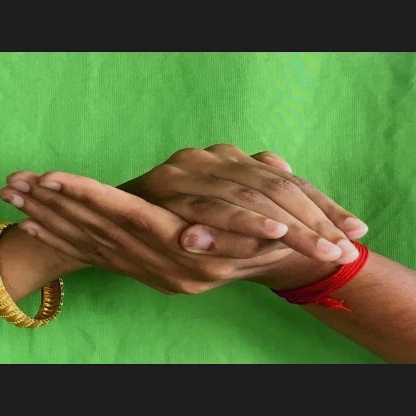
Mudra: Samputa